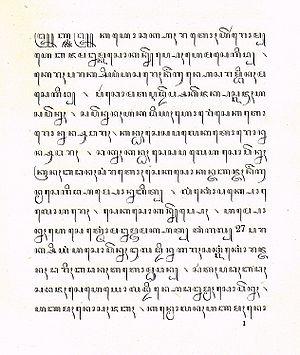
L’écriture javanaise est un alphasyllabaire de type abugida d'origine indienne utilisé autrefois dans la langue javanaise.
Le madurais est une langue austronésienne parlée en Indonésie.